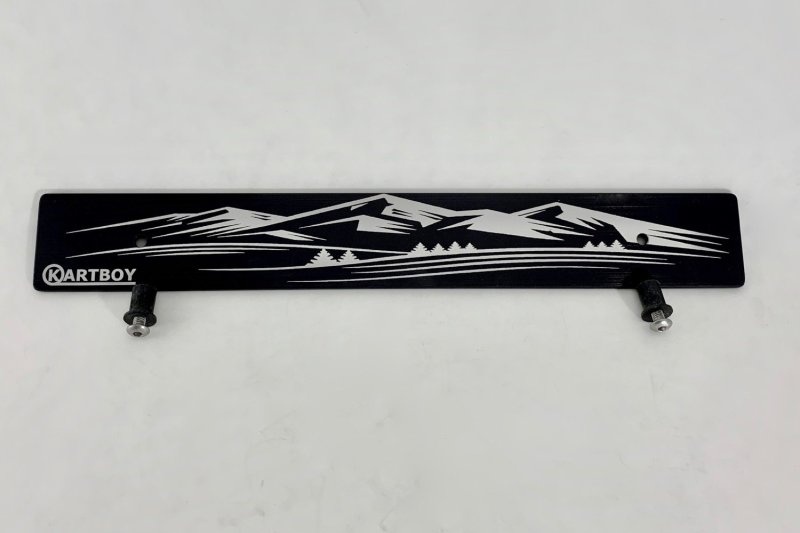
Kartboy Subaru License Plate Delete - Black Mountain
Kartboy Subaru License Plate Delete - Black Mountain
Brand: Kartboy
Category: Vehicles & Parts > Vehicle Parts & Accessories > Vehicle Maintenance, Care & Decor > Vehicle Decor > Vehicle License Plate Covers